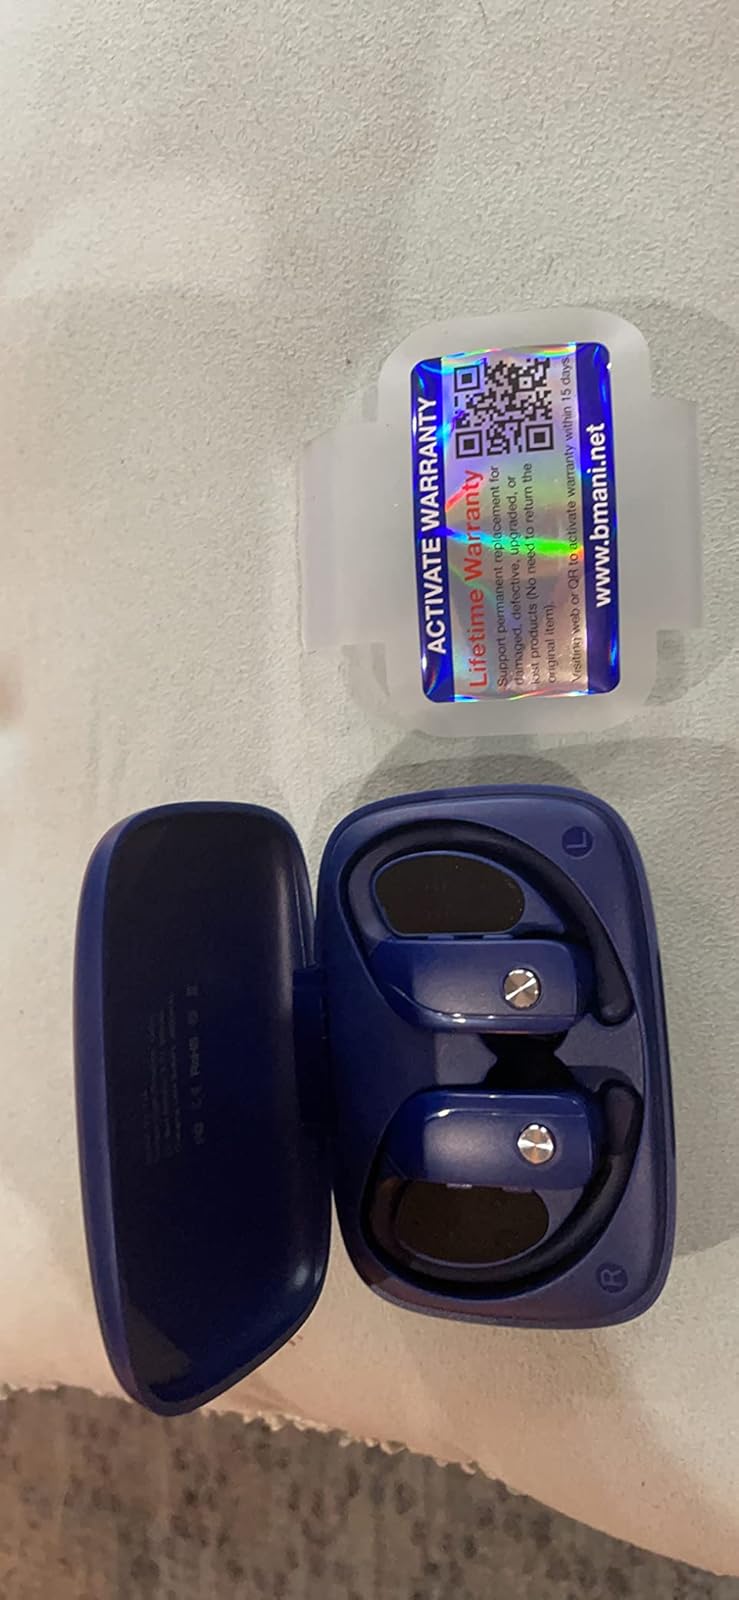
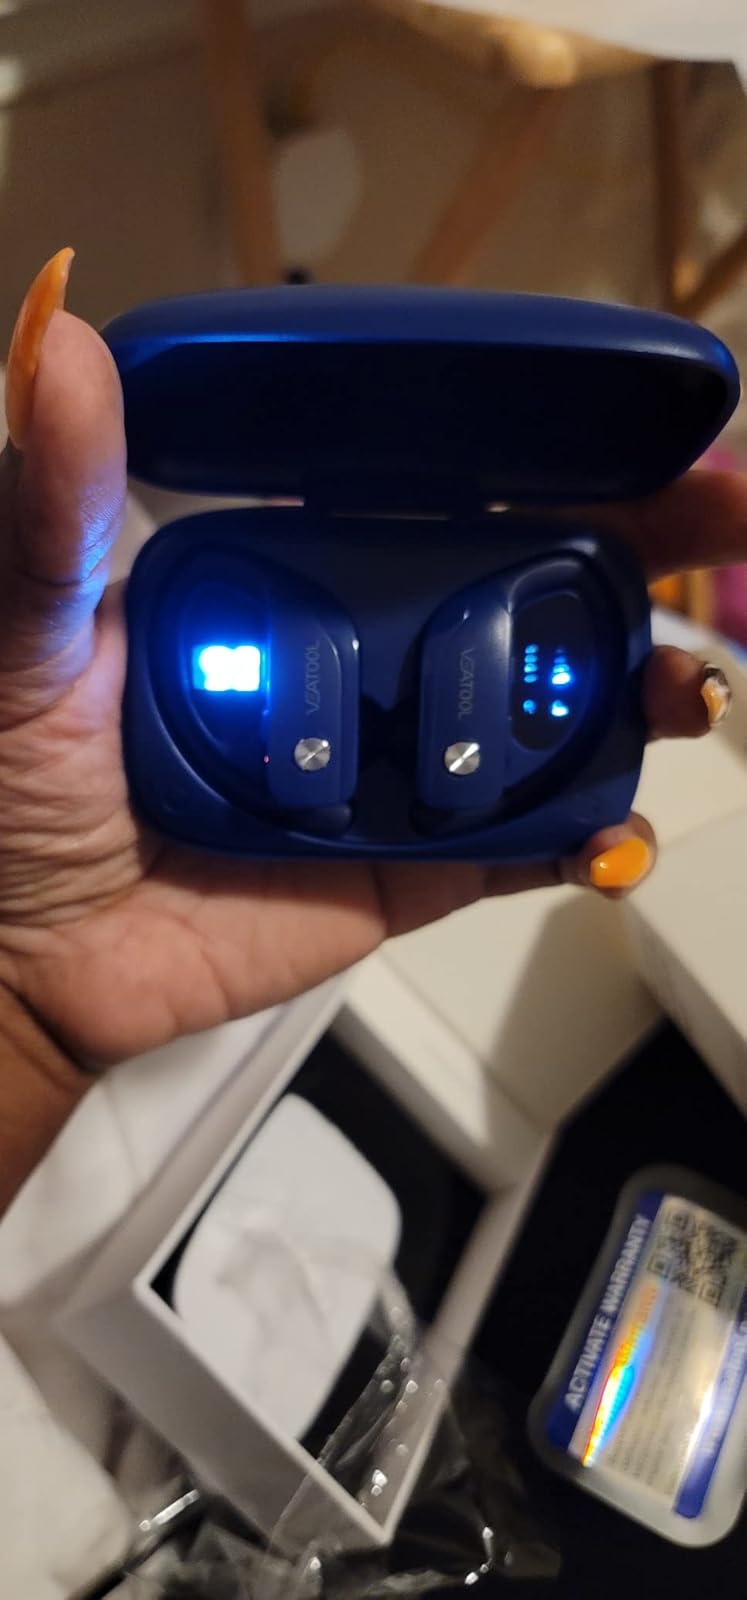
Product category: earbuds
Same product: yes